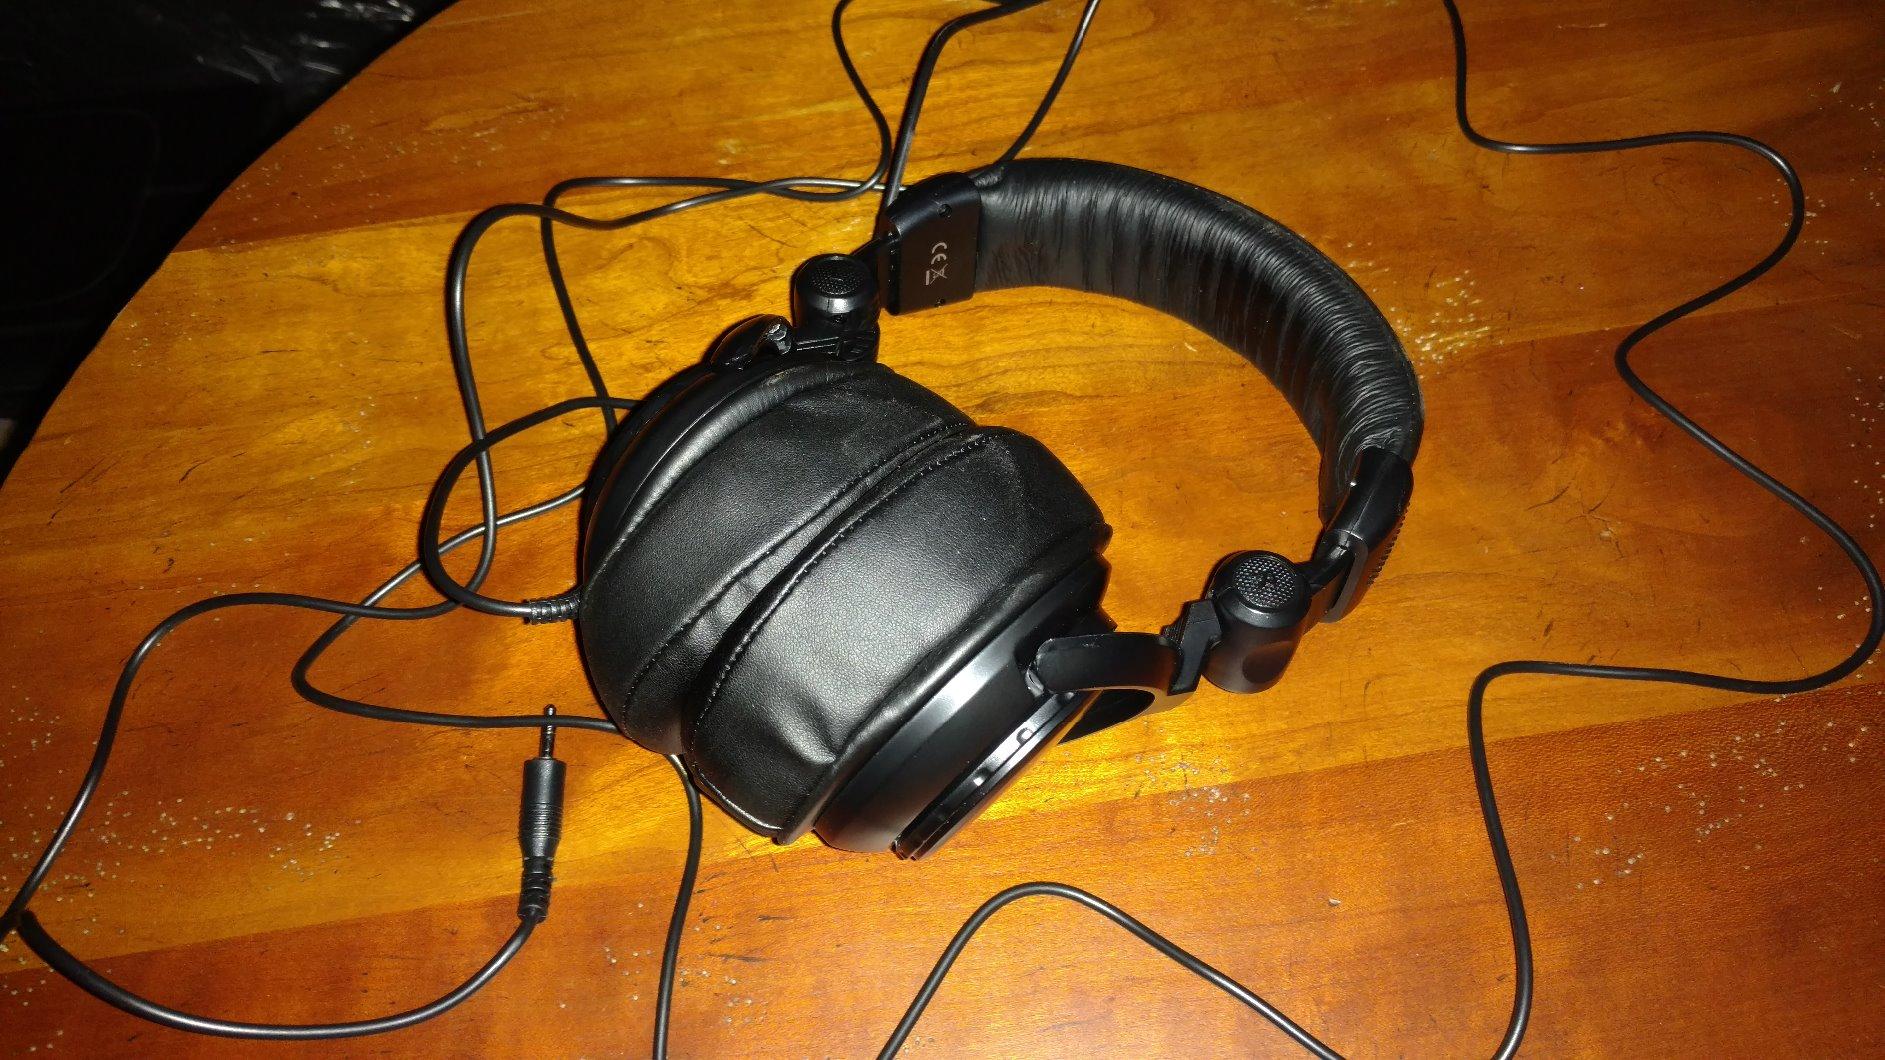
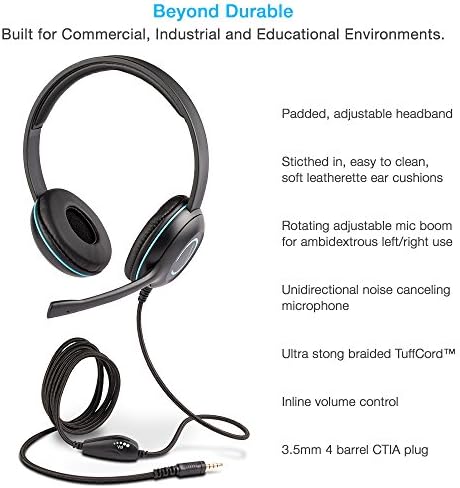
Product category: headphones
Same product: no